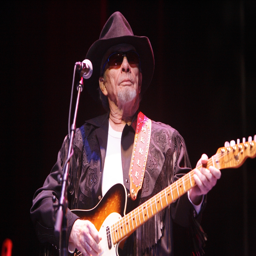
country artist performs live in concert .